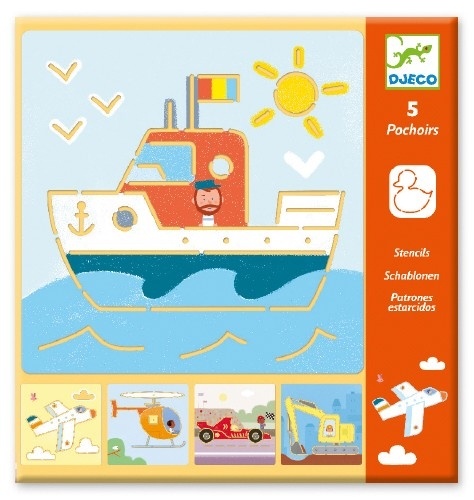
Pochoirs transports & co
Brand: Djeco
Des plaques joliment imprimées, avec des fentes pour bien guider le crayon. 5 pochoirs.
Category: Toys & Games > Toys > Art & Drawing Toys > Stencil & Tracing Papers